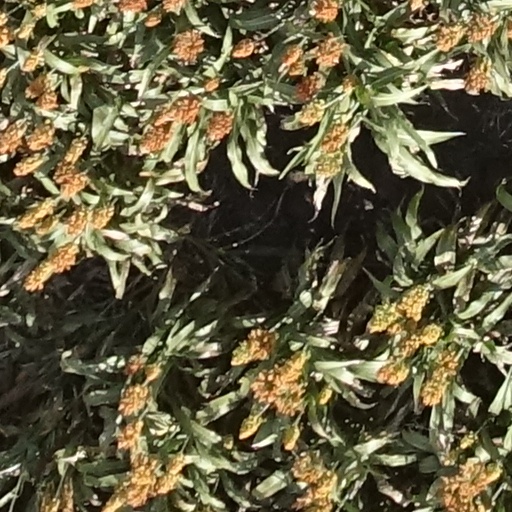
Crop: sorghum